José Segura

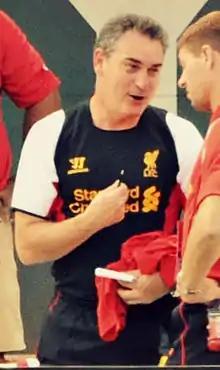
Pep Segura in 2012

José Segura Rius (born 23 January 1961 in Olesa de Montserrat) is a Spanish professional football coach.